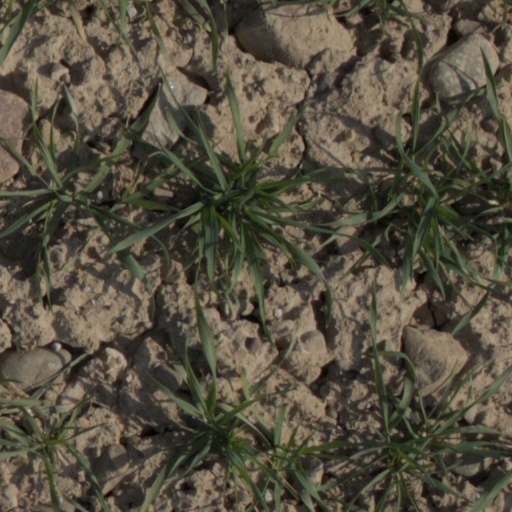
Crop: wheat